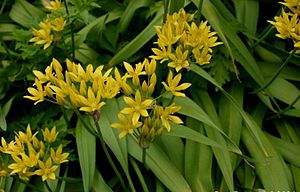
Løg-slægten
Guldløg (Allium moly)